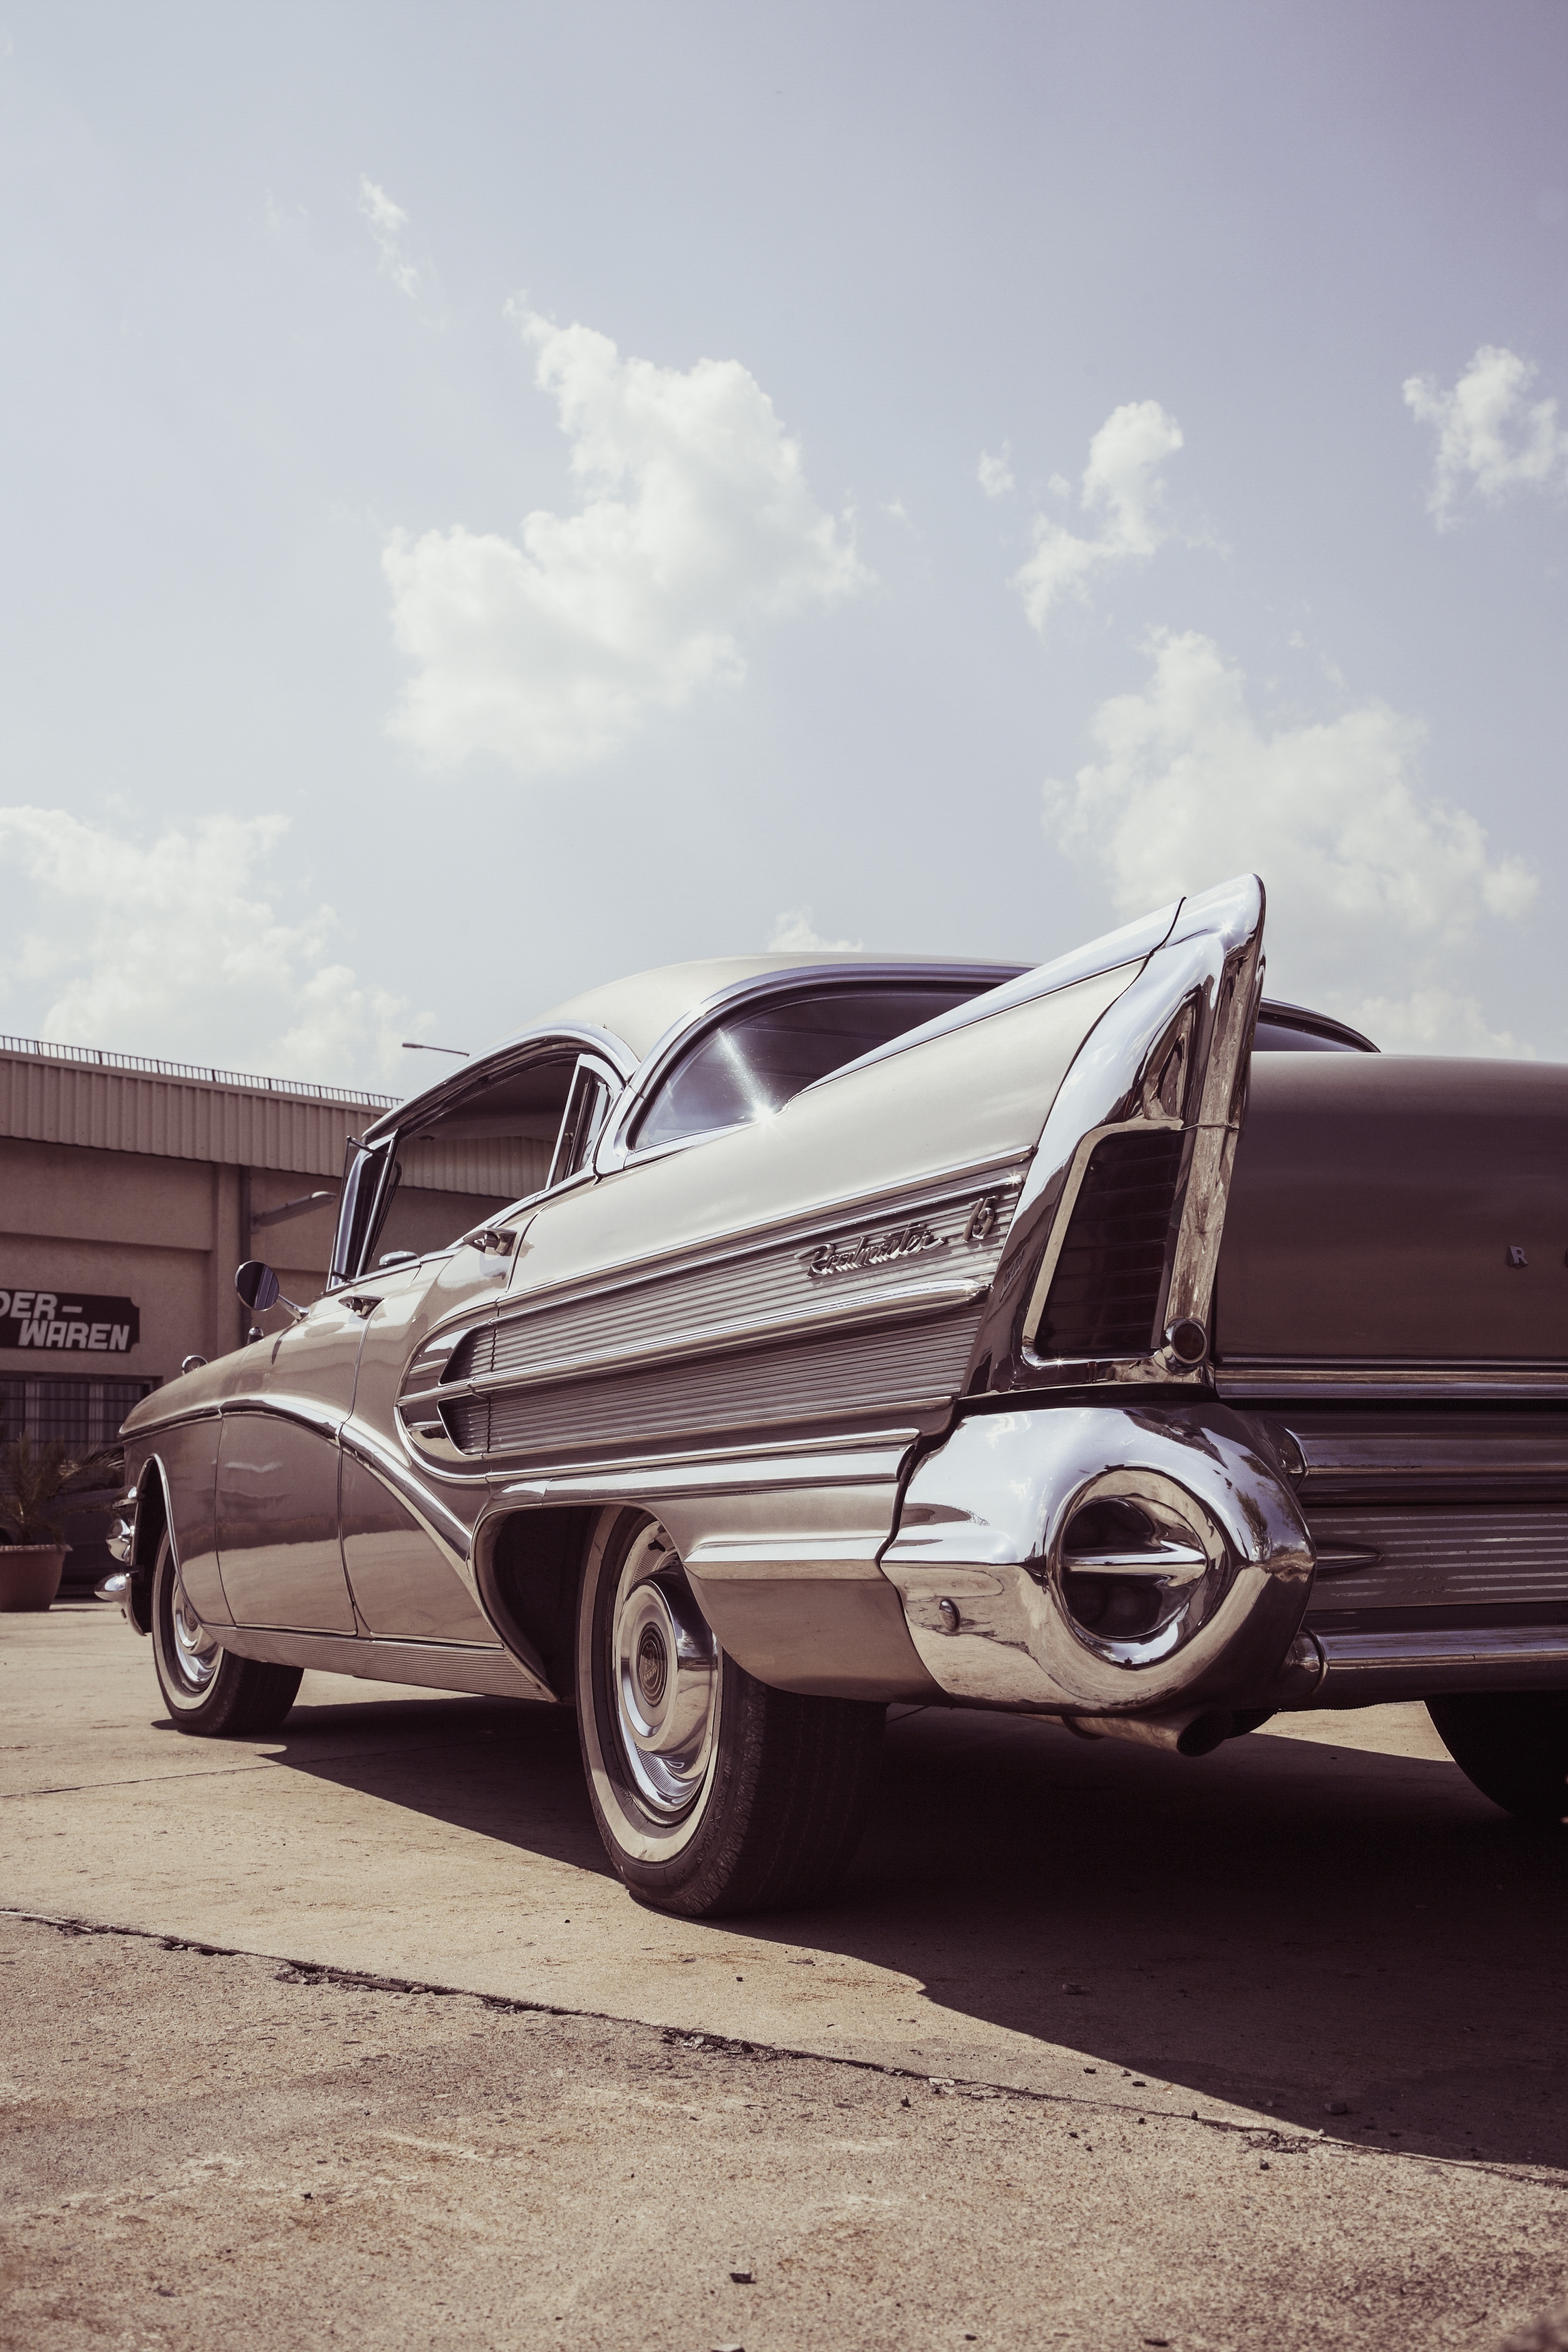
car, vintage, wheel, retro, vehicle, auto, old car, spotlight, automotive, motor vehicle, vintage car, bumper, muscle car, chrome, oldtimer, classic, v8, historically, chrome plated, tail fins, gloss, rarity, back light, antique car, us car, white wall tires, big block, land vehicle, automobile make, automotive exterior, automotive design, luxury vehicle, full size car